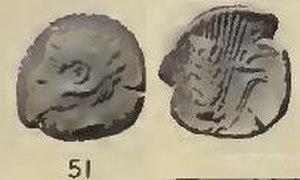
Métaponte ou Metapontion ou Metapontum, en grec ancien Μεταπόντιον, aujourd'hui Metaponto / Bernalda, dans la province de Matera, en Basilicate, est une ancienne cité grecque du sud de l’Italie antique, aux confins orientaux du golfe de Tarente. C'est l'une des plus importantes colonies grecques de la Grande Grèce, fondée vers la fin du VIIIᵉ siècle av. J.-C.